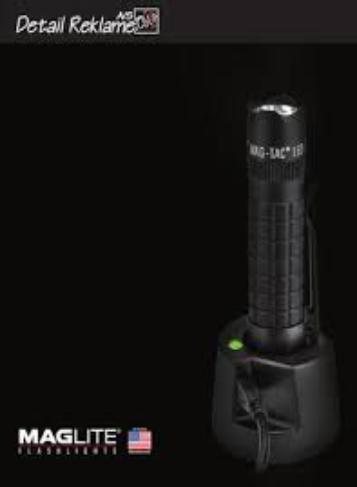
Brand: maglite
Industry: Necessities